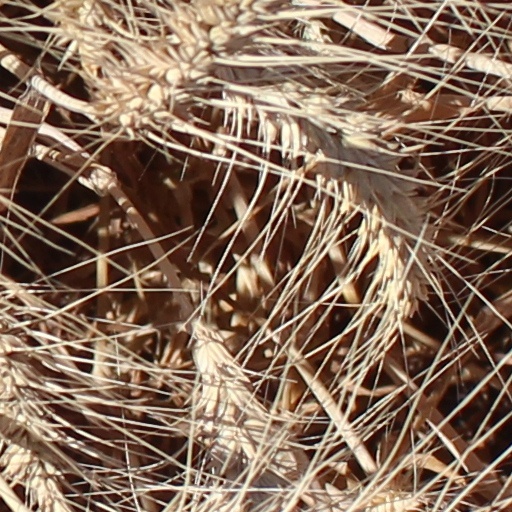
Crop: wheat